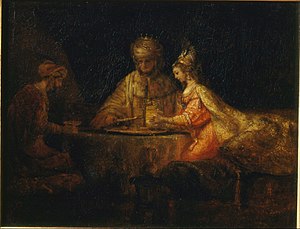
Esters Bog / Indhold / Hamans plan om jødernes udryddelse
Rembrandt: Ahasverus og Haman til gilde hos Ester (1660), Pusjkinmuseet.
Esters bog er en af de kanoniske skrifter i den kristne Bibel og er placeret som den sidste bog blandt de historiske skrifter. I den jødiske Bibel, Tanakh, er den placeret blandt Ketuvim.